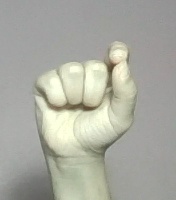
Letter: fa